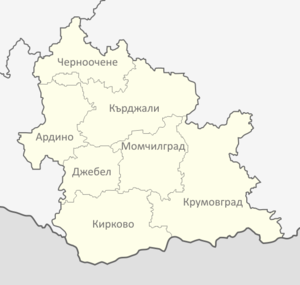
Kardzjali (provins)
Kardzjali-provinsen med angivelse af kommuner og byer
Kardzjali er en af de 28 provinser i Bulgarien, beliggende i den sydlige del af landet, på grænsen til Bulgariens naboland Grækenland. Provinsen har et areal på 3.209 kvadratkilometer og et indbyggertal på 171.112.